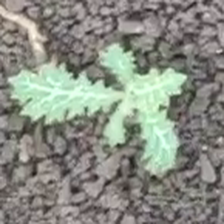
Weed species: Bilayat_(Mexicana_Argemone)